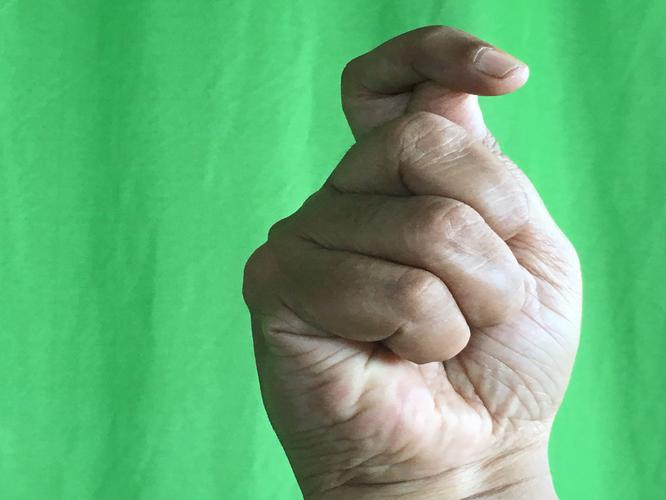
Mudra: Kapith
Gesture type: single_hand